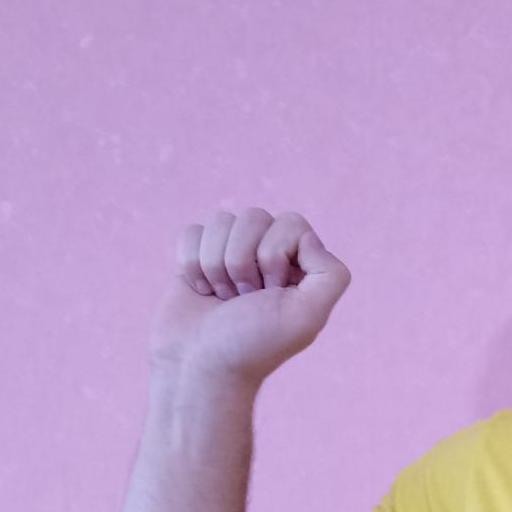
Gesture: fist